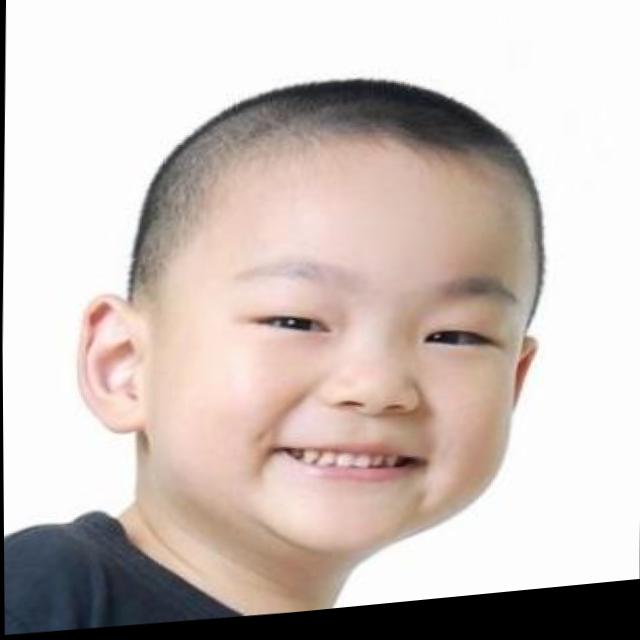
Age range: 0-12